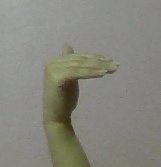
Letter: khaa